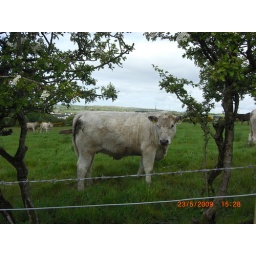
White cow in field in Northern Ireland